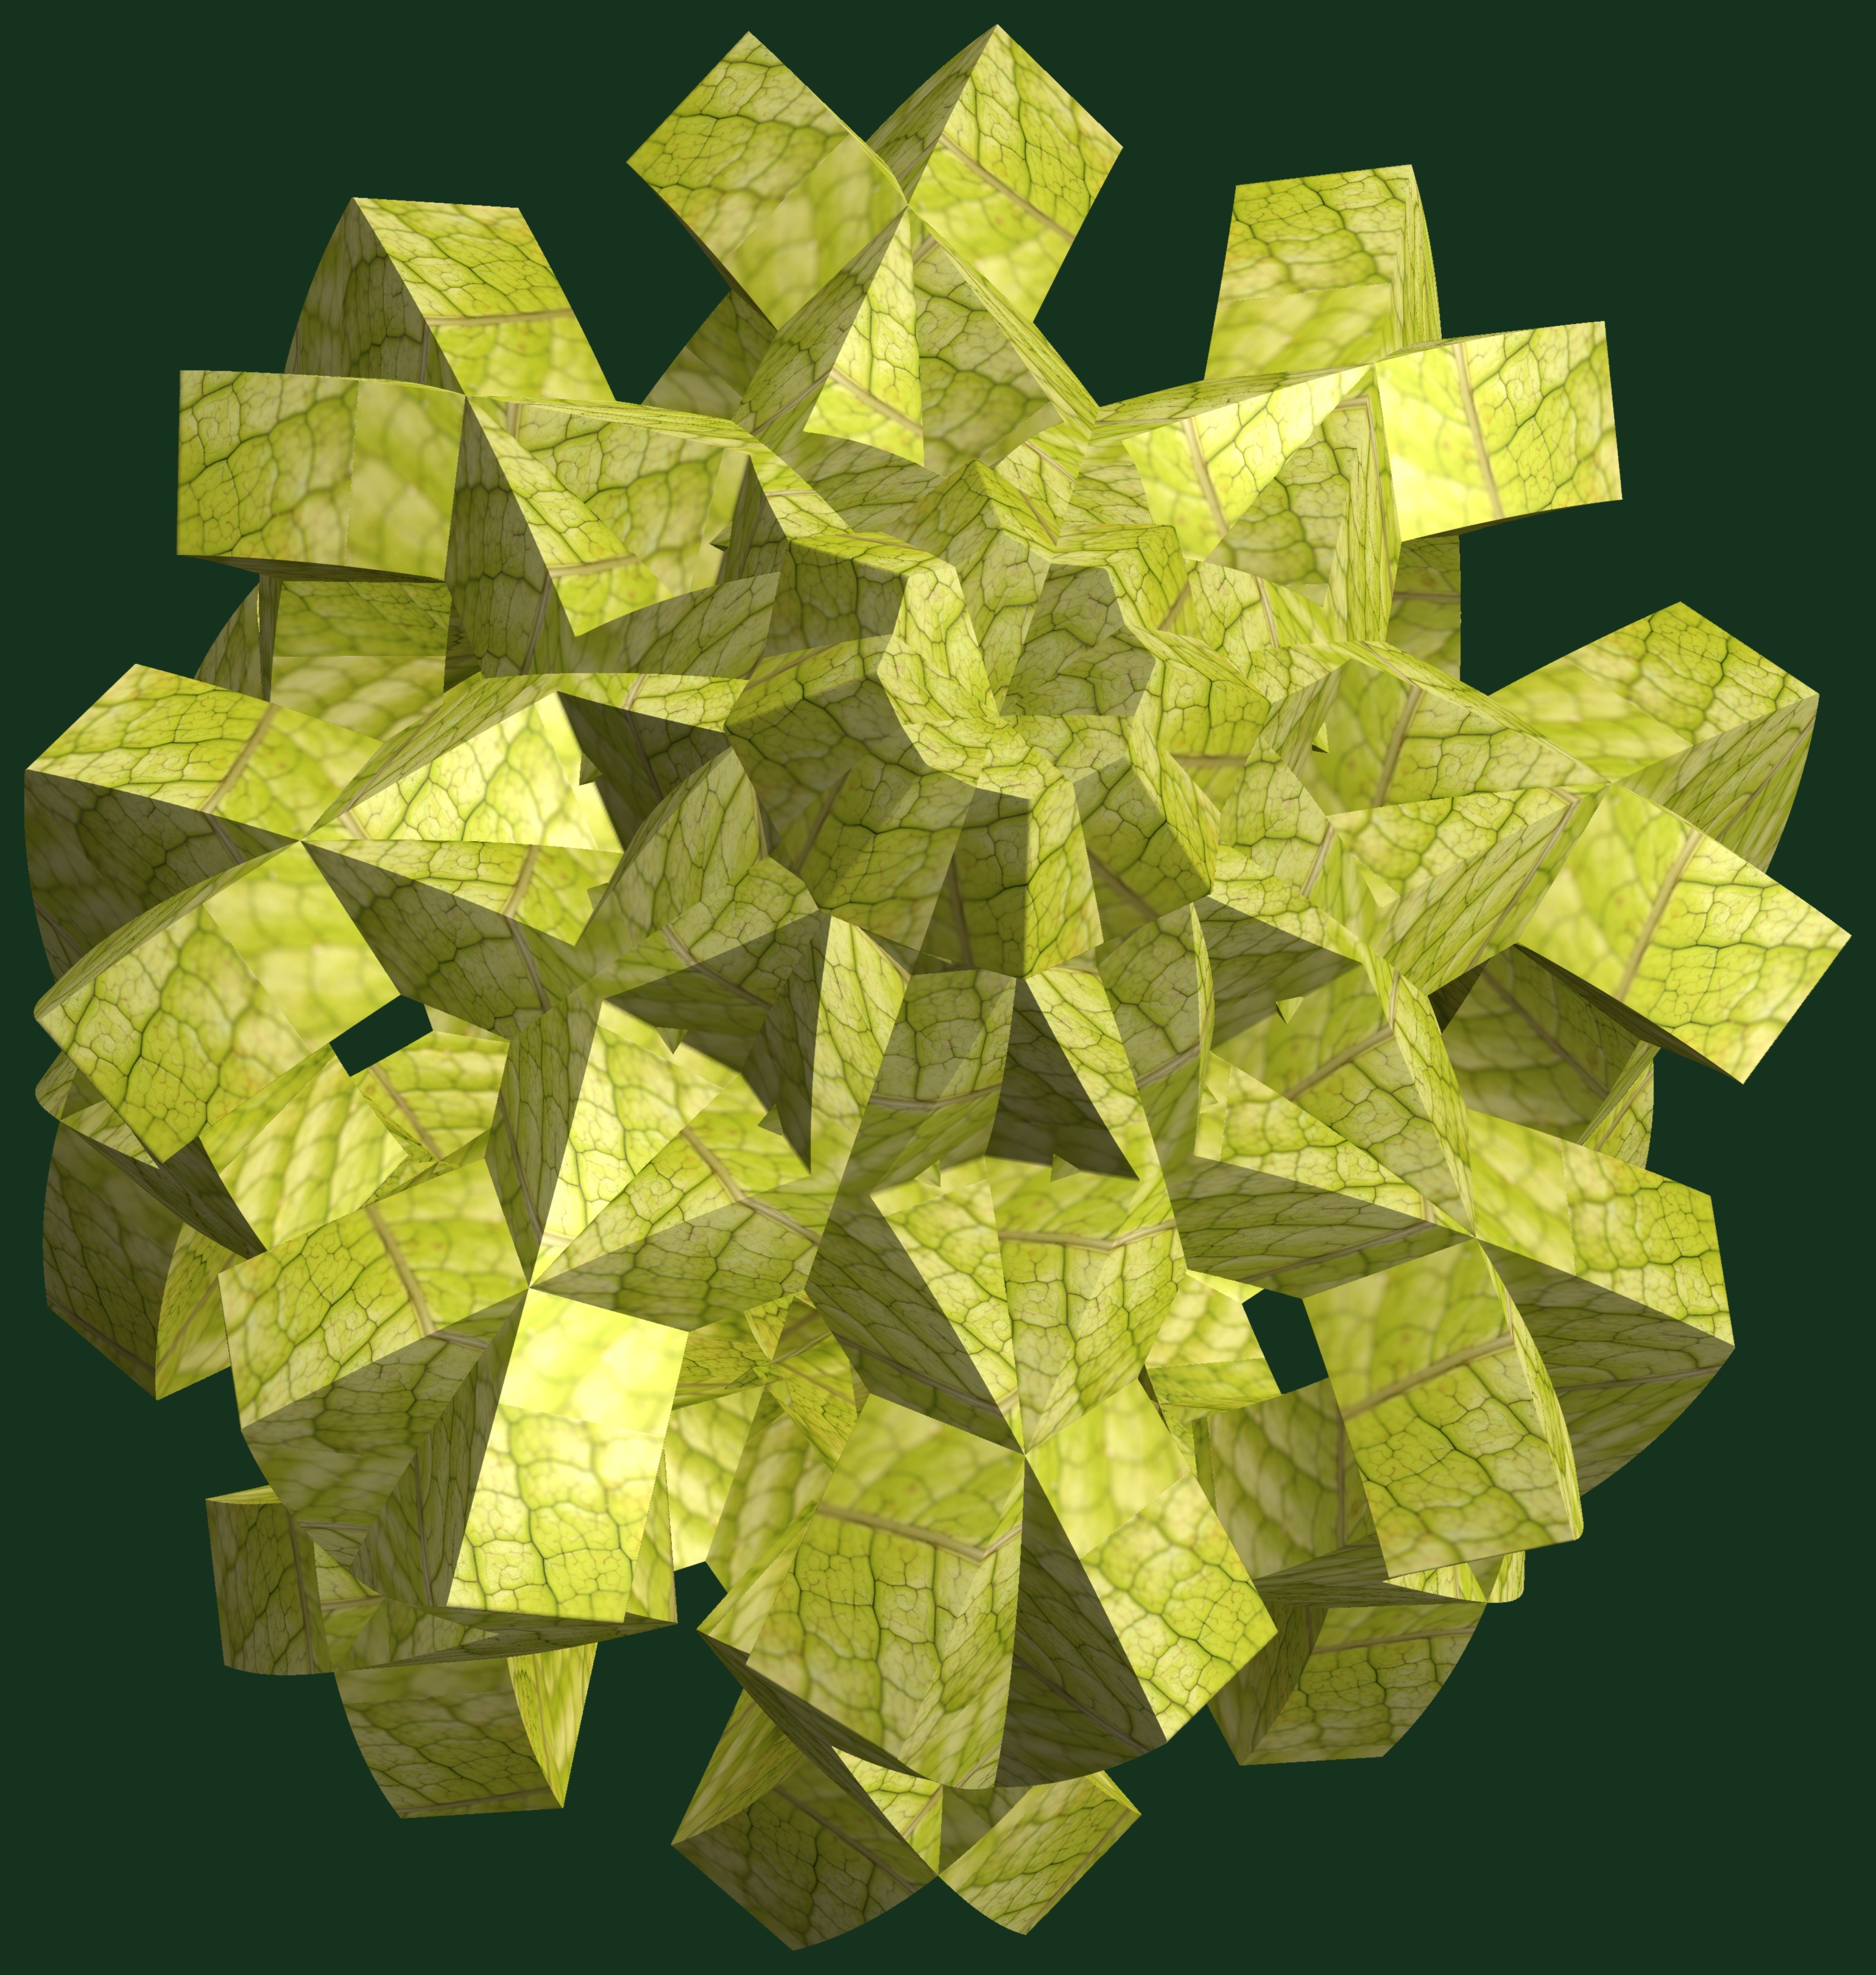
abstract, structure, plant, texture, leaf, flower, pattern, green, geometry, yellow, sculpture, art, design, symmetry, 3d, graphic, shape, torus, mathematica, cg, parametricplot3d, code, program, algorithm, mapping, geometricsculpture, origami, flowering plant, land plant, art paper, origami paper